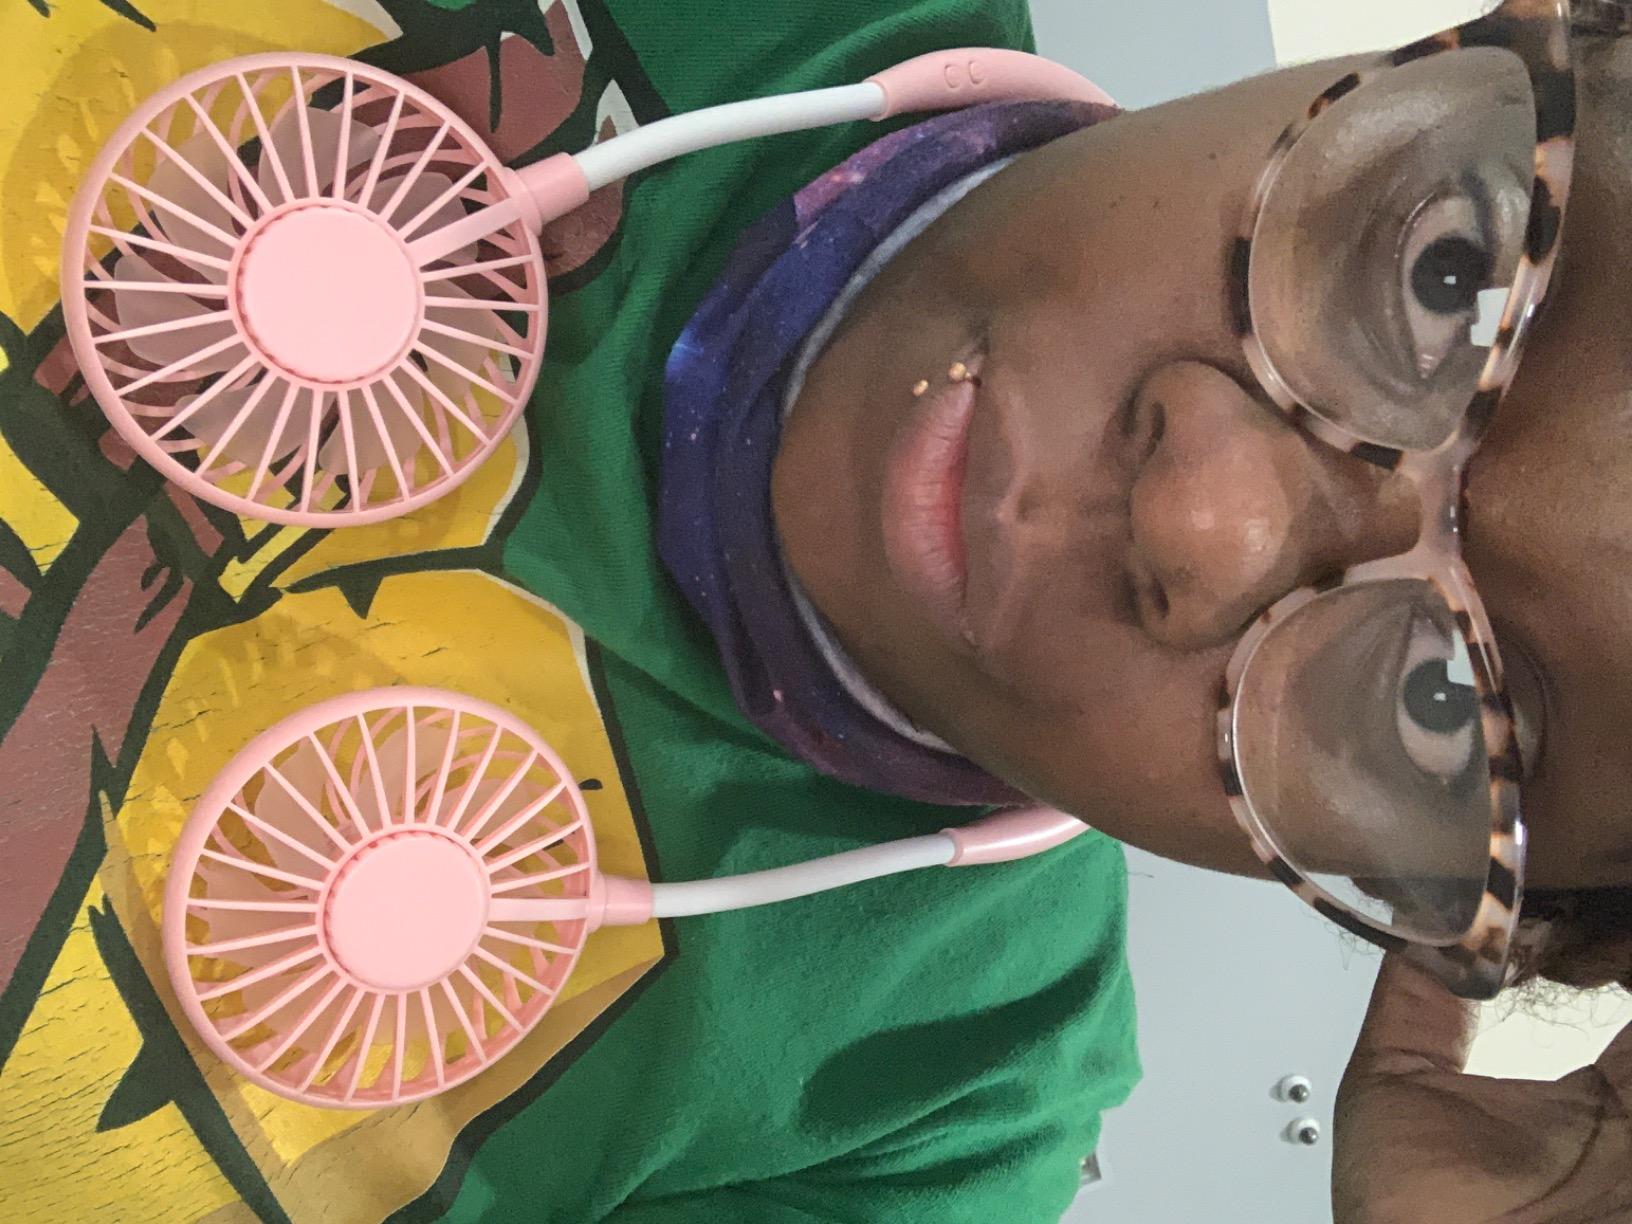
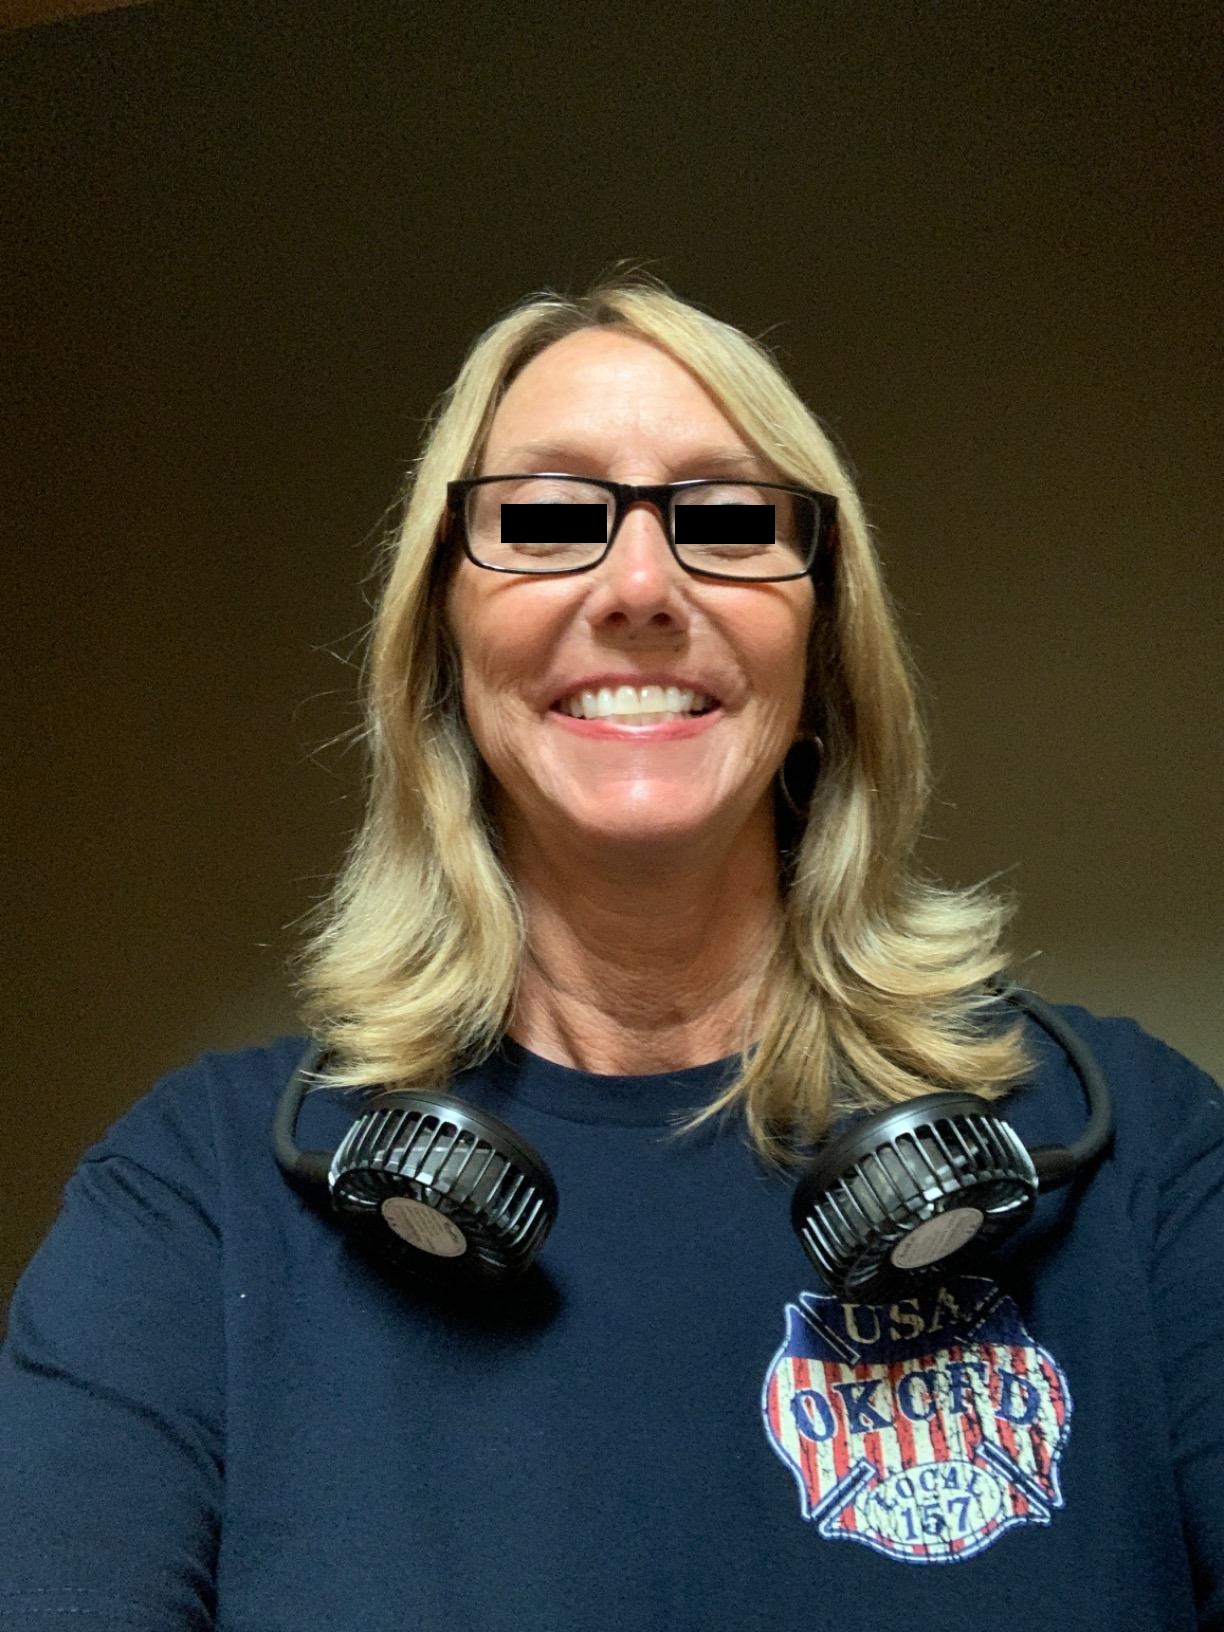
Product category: fan
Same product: no